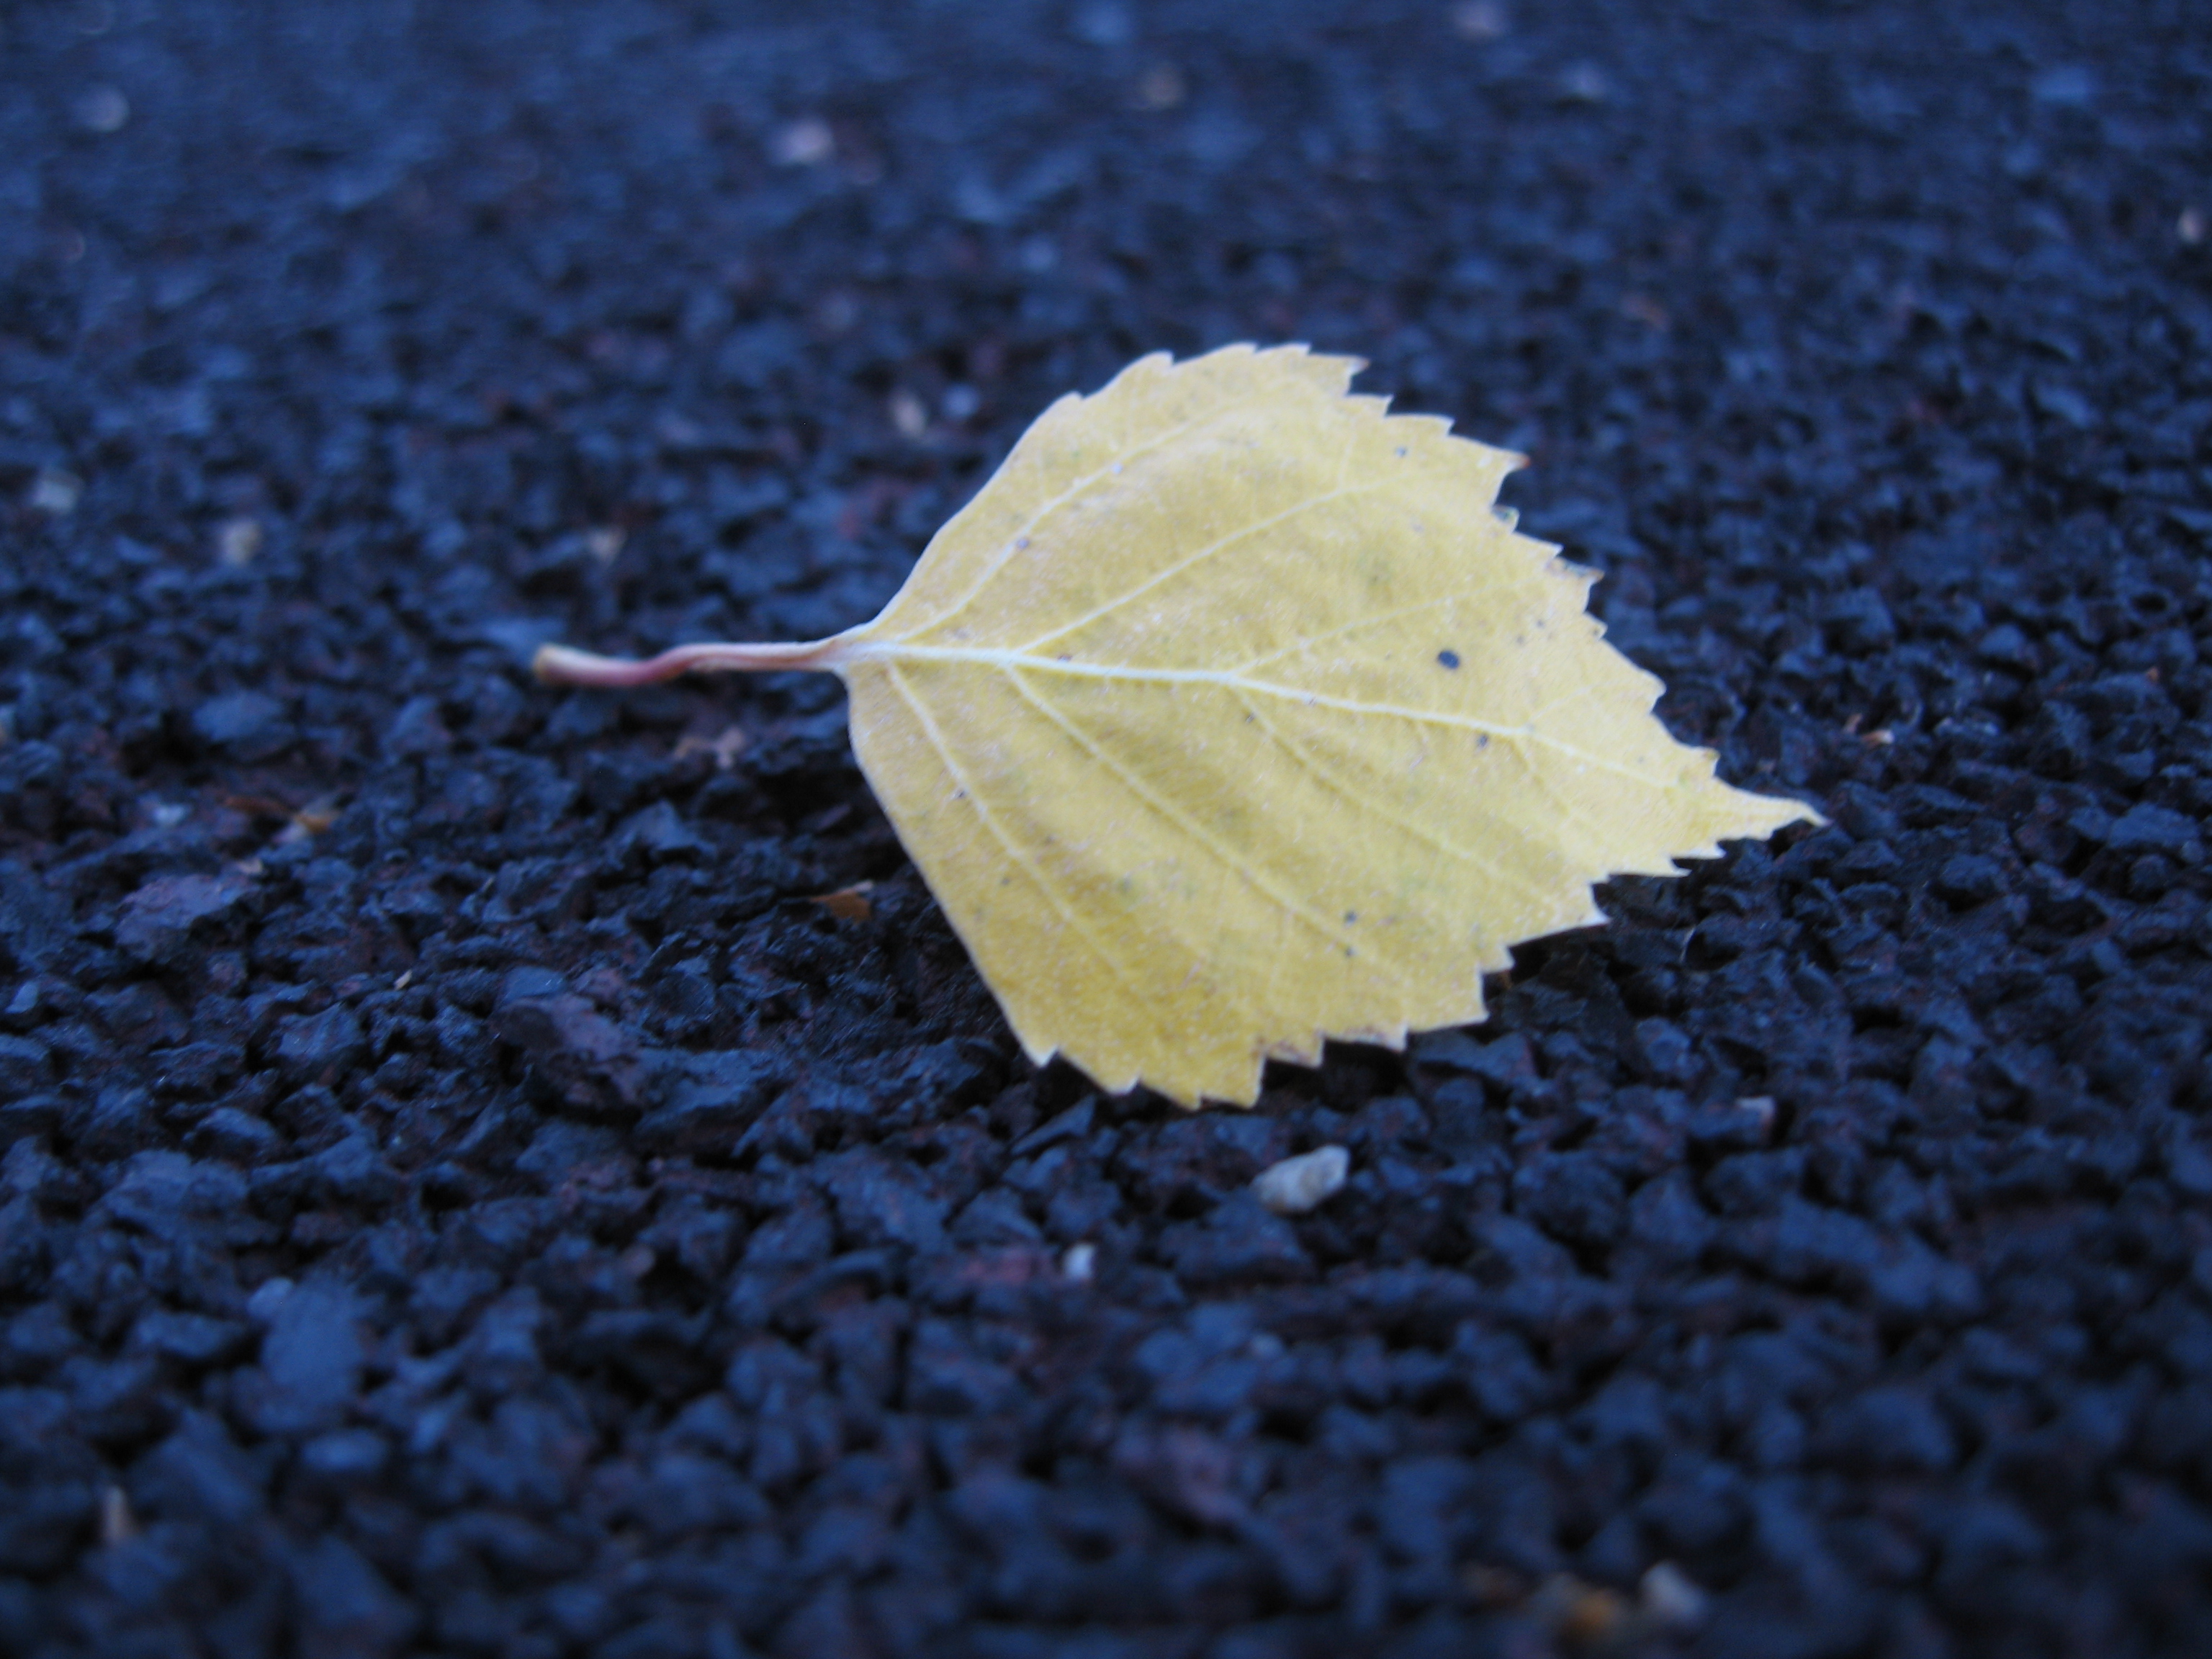
images, blue, plant, road surface, asphalt, grey, wood, tree, sky, Tints and shades, electric blue, deciduous, grass, twig, soil, macro photography, sidewalk, shadow, concrete, pattern, still life photography, autumn, flooring